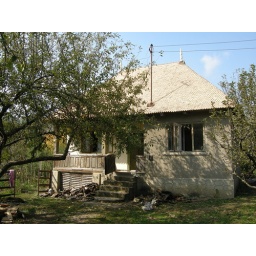
Our holiday house in Drajna village, Romania. Now we'we got a new roof !